John Legend

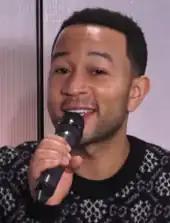
Legend during an interview in 2019

Legend was one of the few celebrities to appear and speak out in the Lifetime documentary "Surviving R. Kelly". The six-part docuseries details sex abuse allegations spread over four decades against acclaimed R&B singer R. Kelly. It focuses on women who allege that the musician and record producer used his status and influence to sexually and physically abuse women and young girls for decades. Legend lambasted R. Kelly during his interview in the final episode of the series, asserting that "R. Kelly has brought so much pain to so many people. Time's up for R. Kelly."